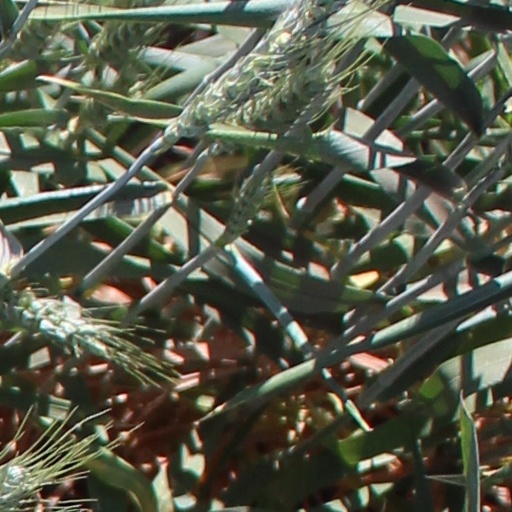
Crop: wheat